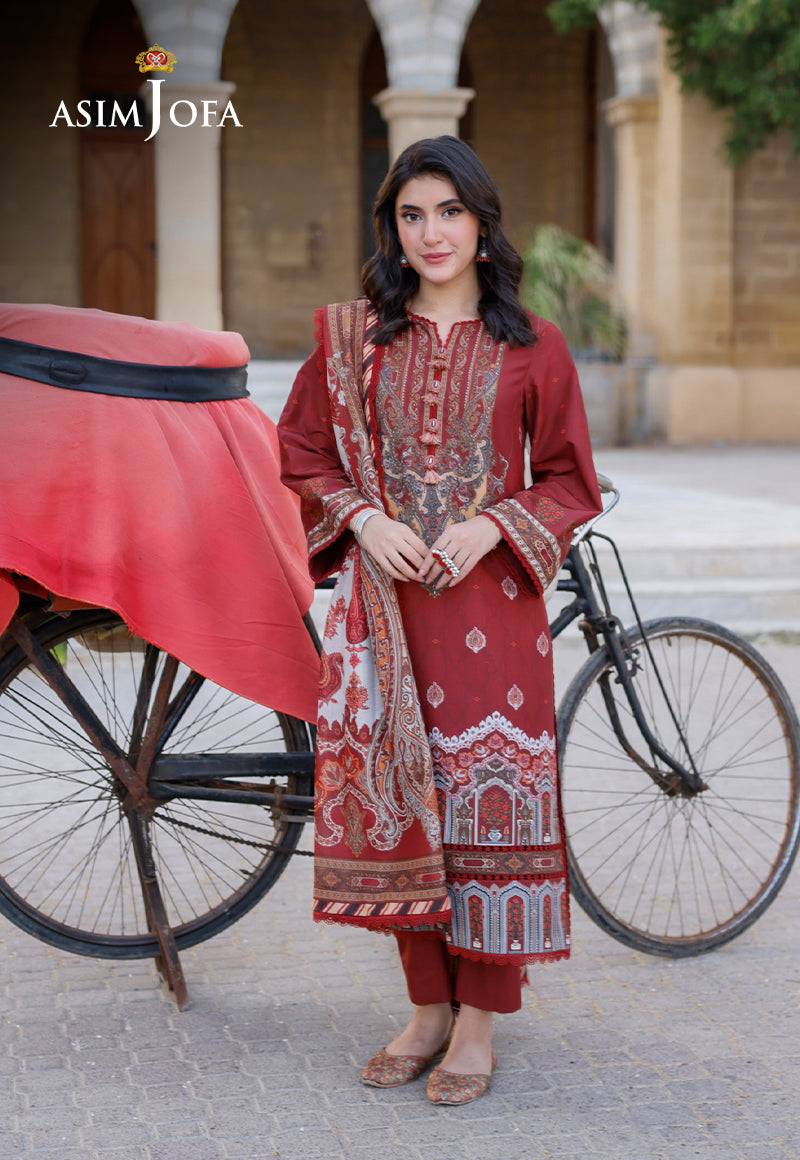
maroon khaki embroidered suit